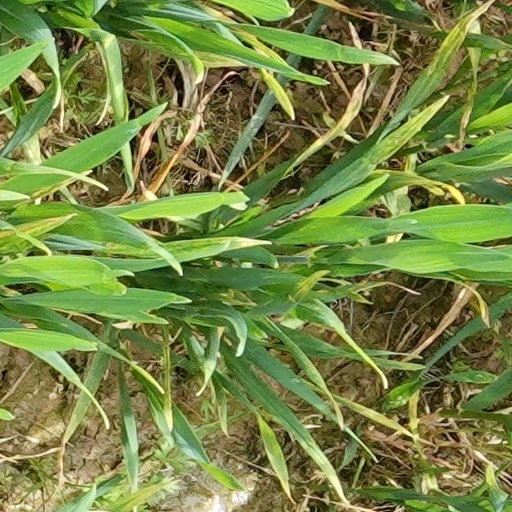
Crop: wheat